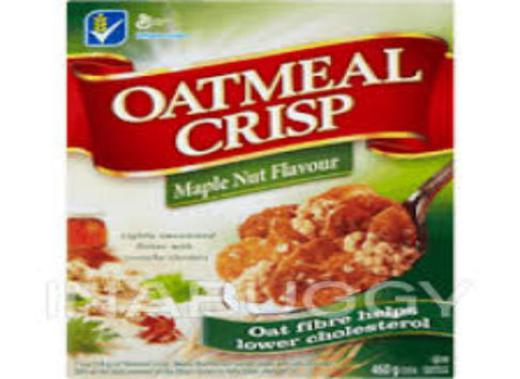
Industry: Food